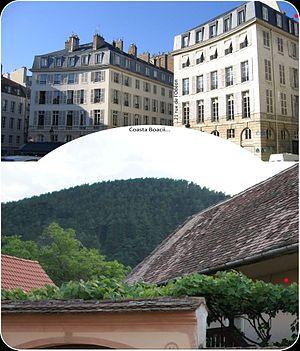
avec l'aide de ""Thesupermat"", http://fr.wikipedia.org/wiki/Fichier:Place_de_l'Odéon_Paris.jpg"
Emil Cioran [emil sjɔʁɑ̃], né le 8 avril 1911 à Resinár, alors en Autriche-Hongrie, actuelle Rășinari en Roumanie, et mort le 20 juin 1995 à Paris, est un philosophe, poète et écrivain roumain, d'expression roumaine initialement, puis française à partir de 1949, date de la parution de son premier livre écrit directement en français : Précis de décomposition.